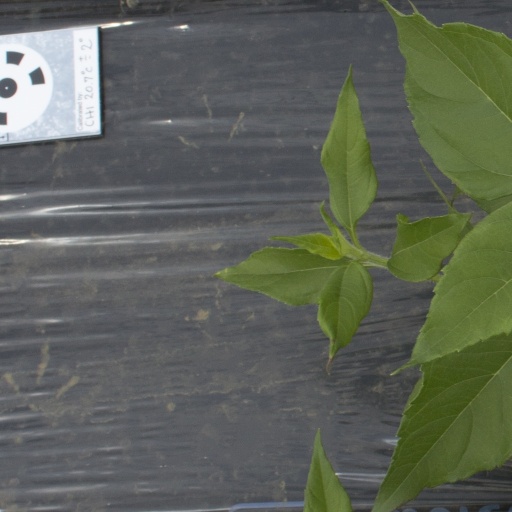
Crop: Jerusalem artichoke